London Corresponding Society

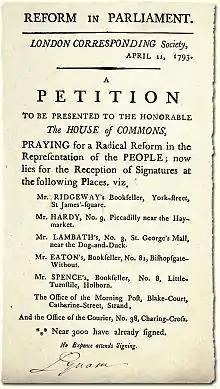
London Corresponding Society handbill, 1793

The London Corresponding Society (LCS) was a federation of local reading and debating clubs that in the decade following the French Revolution agitated for the democratic reform of the British Parliament. In contrast to other reform associations of the period, it drew largely upon working men (artisans, tradesmen, and shopkeepers) and was itself organised on a formal democratic basis.